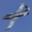
Label: airplane